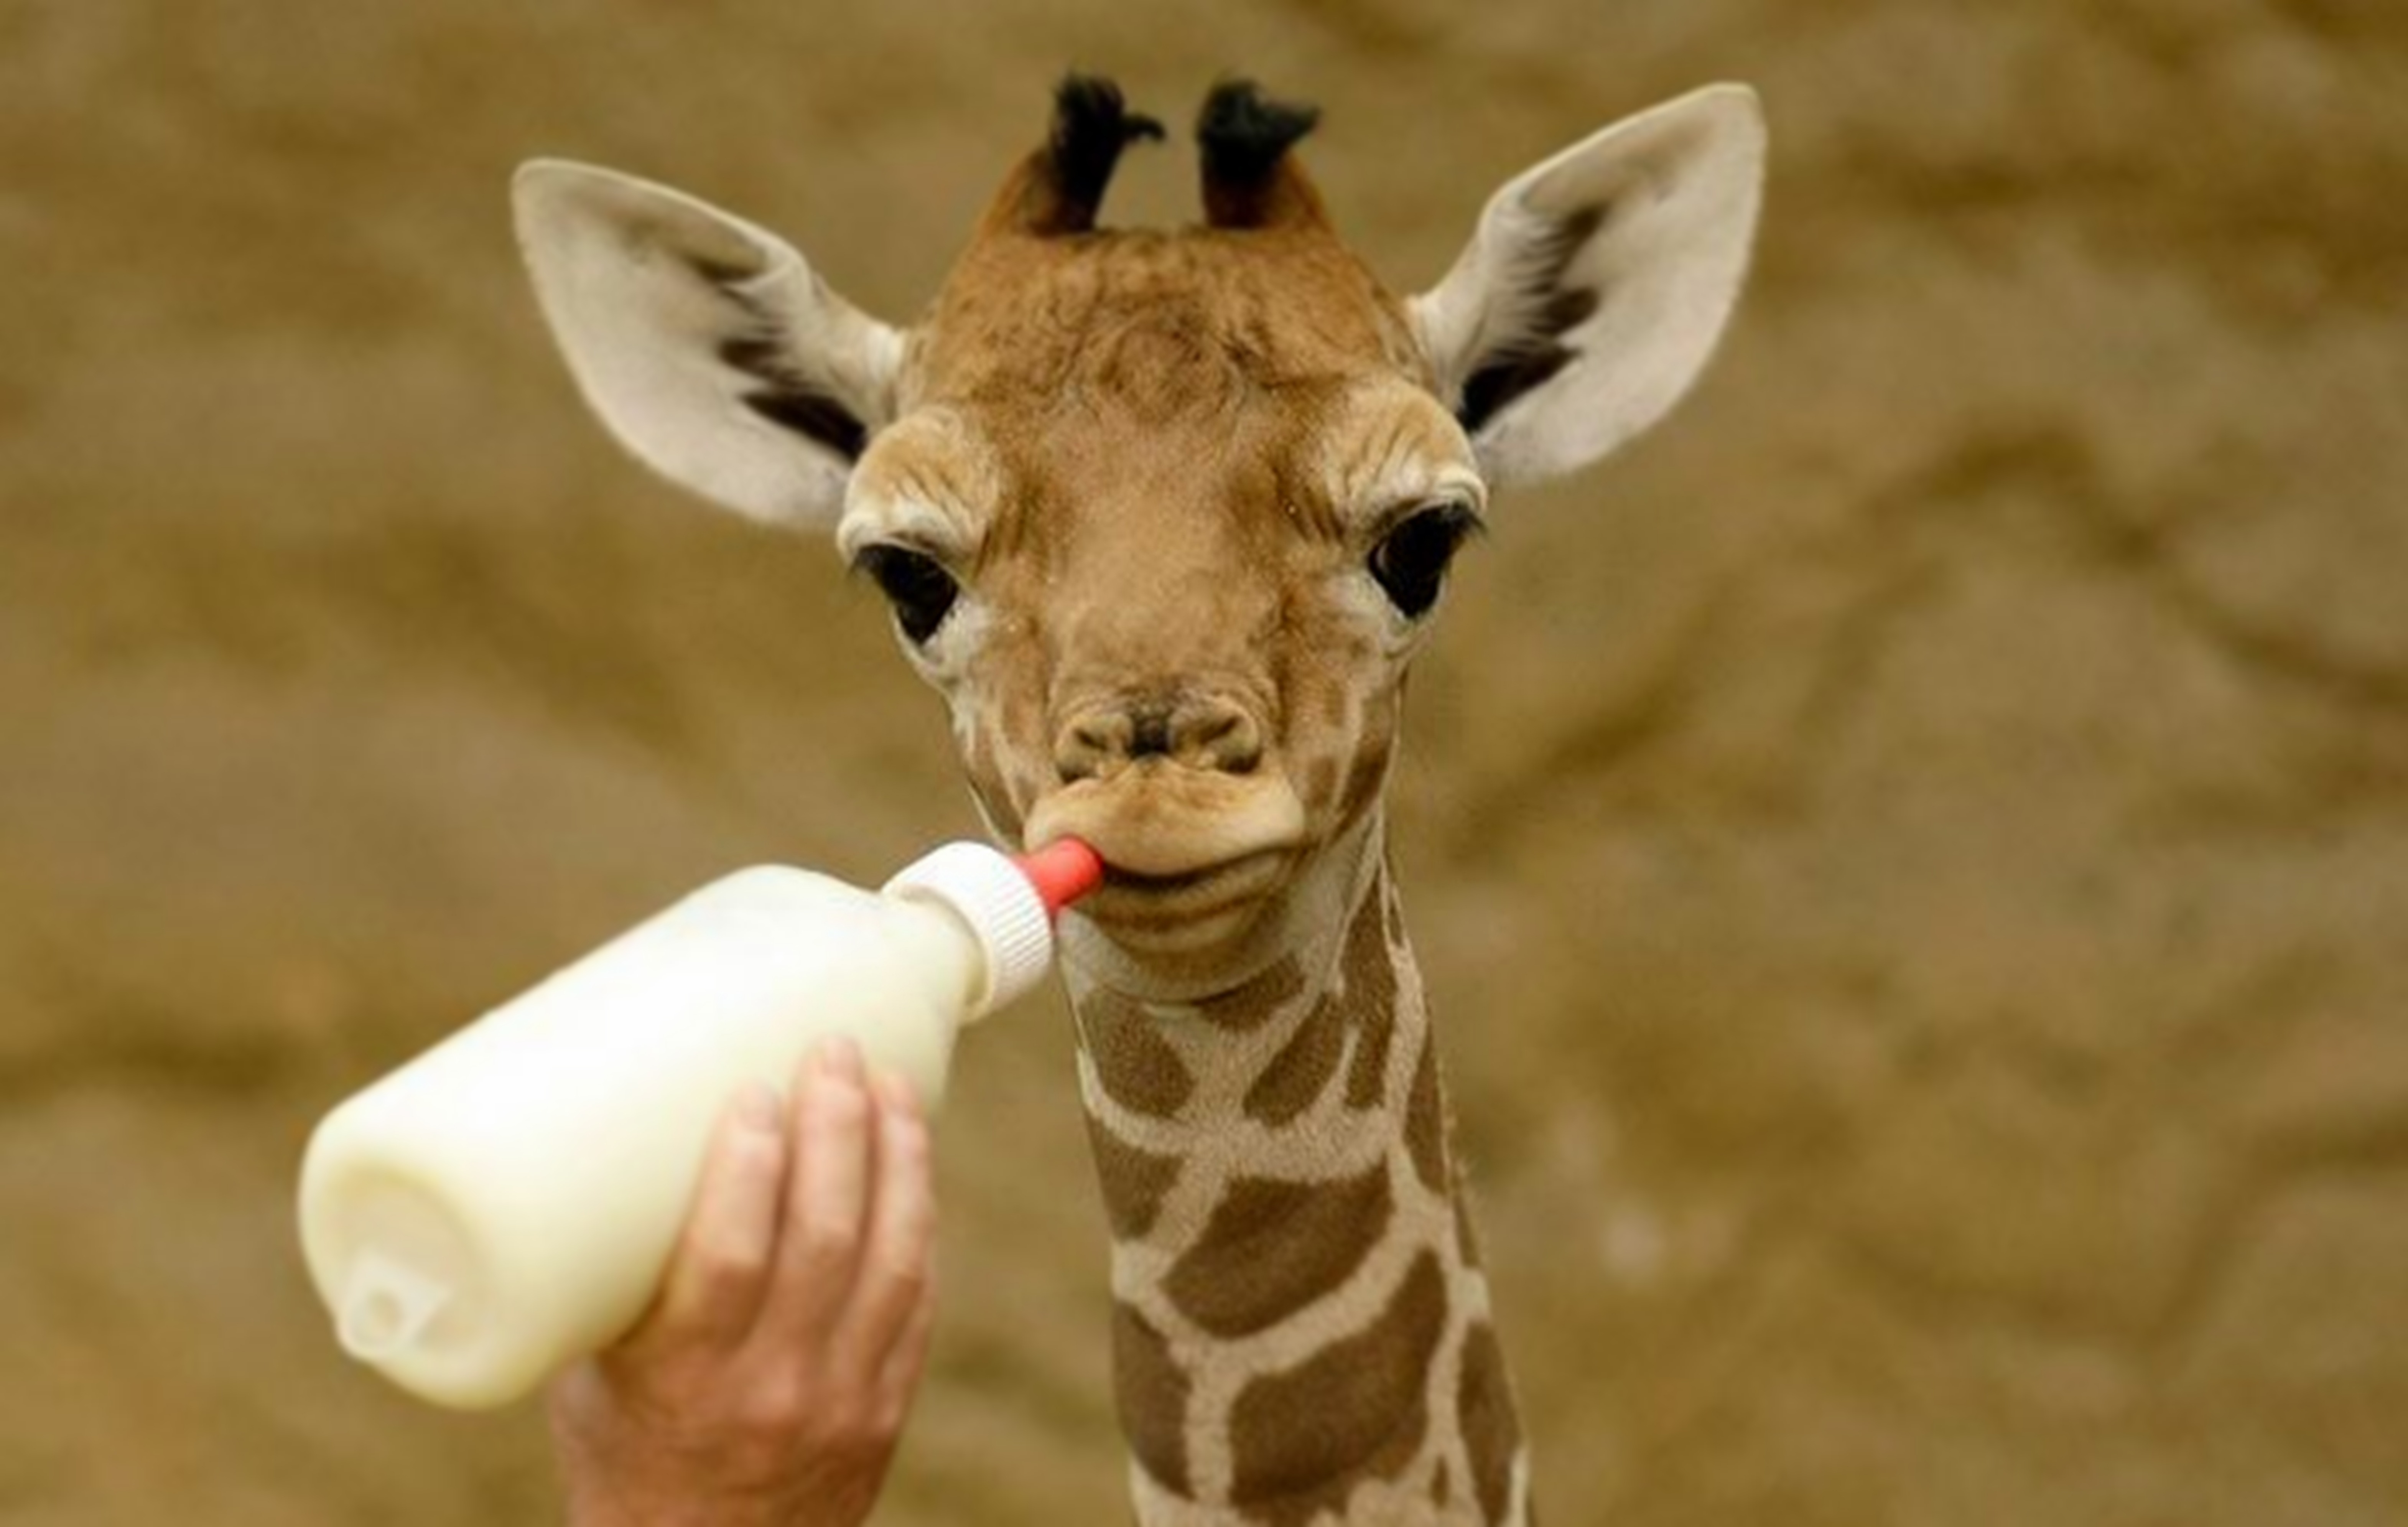
wildlife, mammal, milk, fauna, savanna, giraffe, nutrition, vertebrate, baby animal, giraffidae